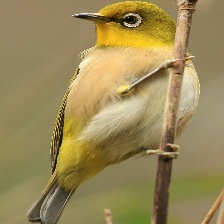
Species: MALAGASY WHITE EYE
Scientific name: ZOSTEROPS MADERASPATANUS